Electrostatic particle accelerator

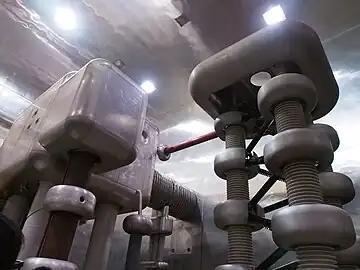
750 keV Cockcroft–Walton accelerator initial stage of the KEK accelerator in Tsukuba, Japan. The high voltage generator is right, the ion source and beam tube is at left

An electrostatic particle accelerator is a particle accelerator in which charged particles are accelerated to a high energy by a static high voltage potential. The reason that only charged particles can be accelerated is that only charged particles are influenced by an electric field, according to the formula F=qE, which causes them to move. This contrasts with the other major category of particle accelerator, oscillating field particle accelerators, in which the particles are accelerated by oscillating electric fields.